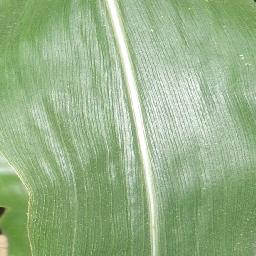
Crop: corn
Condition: (maize)_healthy